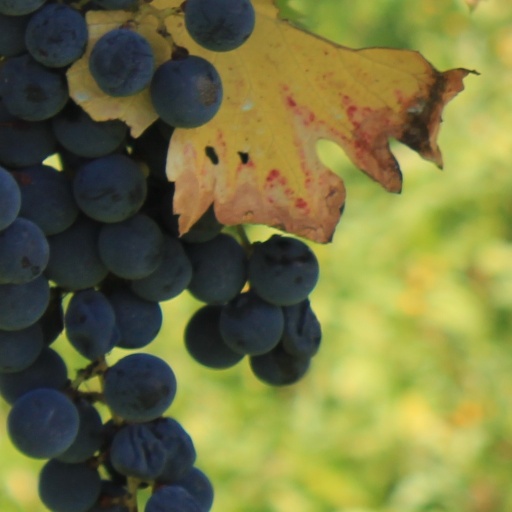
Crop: grape